2011 Stanley Cup Final

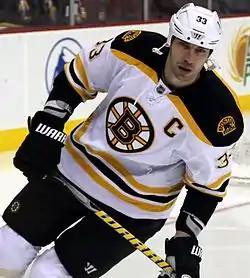
Zdeno Chara captained the Bruins to their first Stanley Cup championship in 39 years

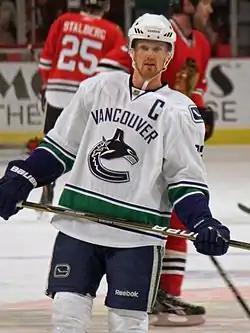
Henrik Sedin captained the Canucks to their first Stanley Cup Final appearance since 1994

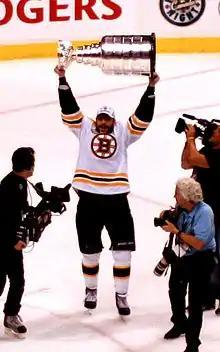
Milan Lucic hoists the Stanley Cup after Game seven

The 2011 Stanley Cup was presented to Boston Bruins' captain Zdeno Chara by NHL Commissioner Gary Bettman following the Bruins' 4–0 win over the Vancouver Canucks in the seventh game of the finals.